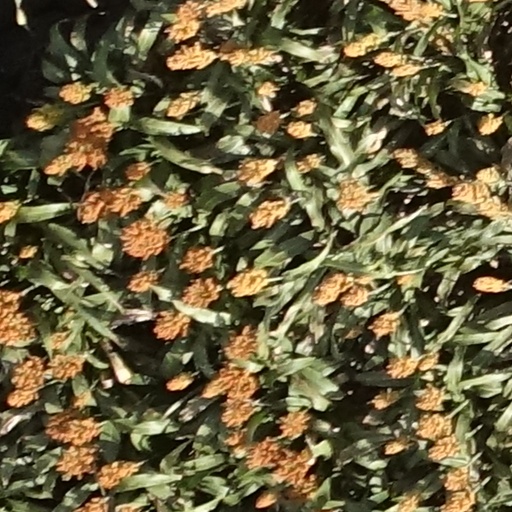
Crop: sorghum